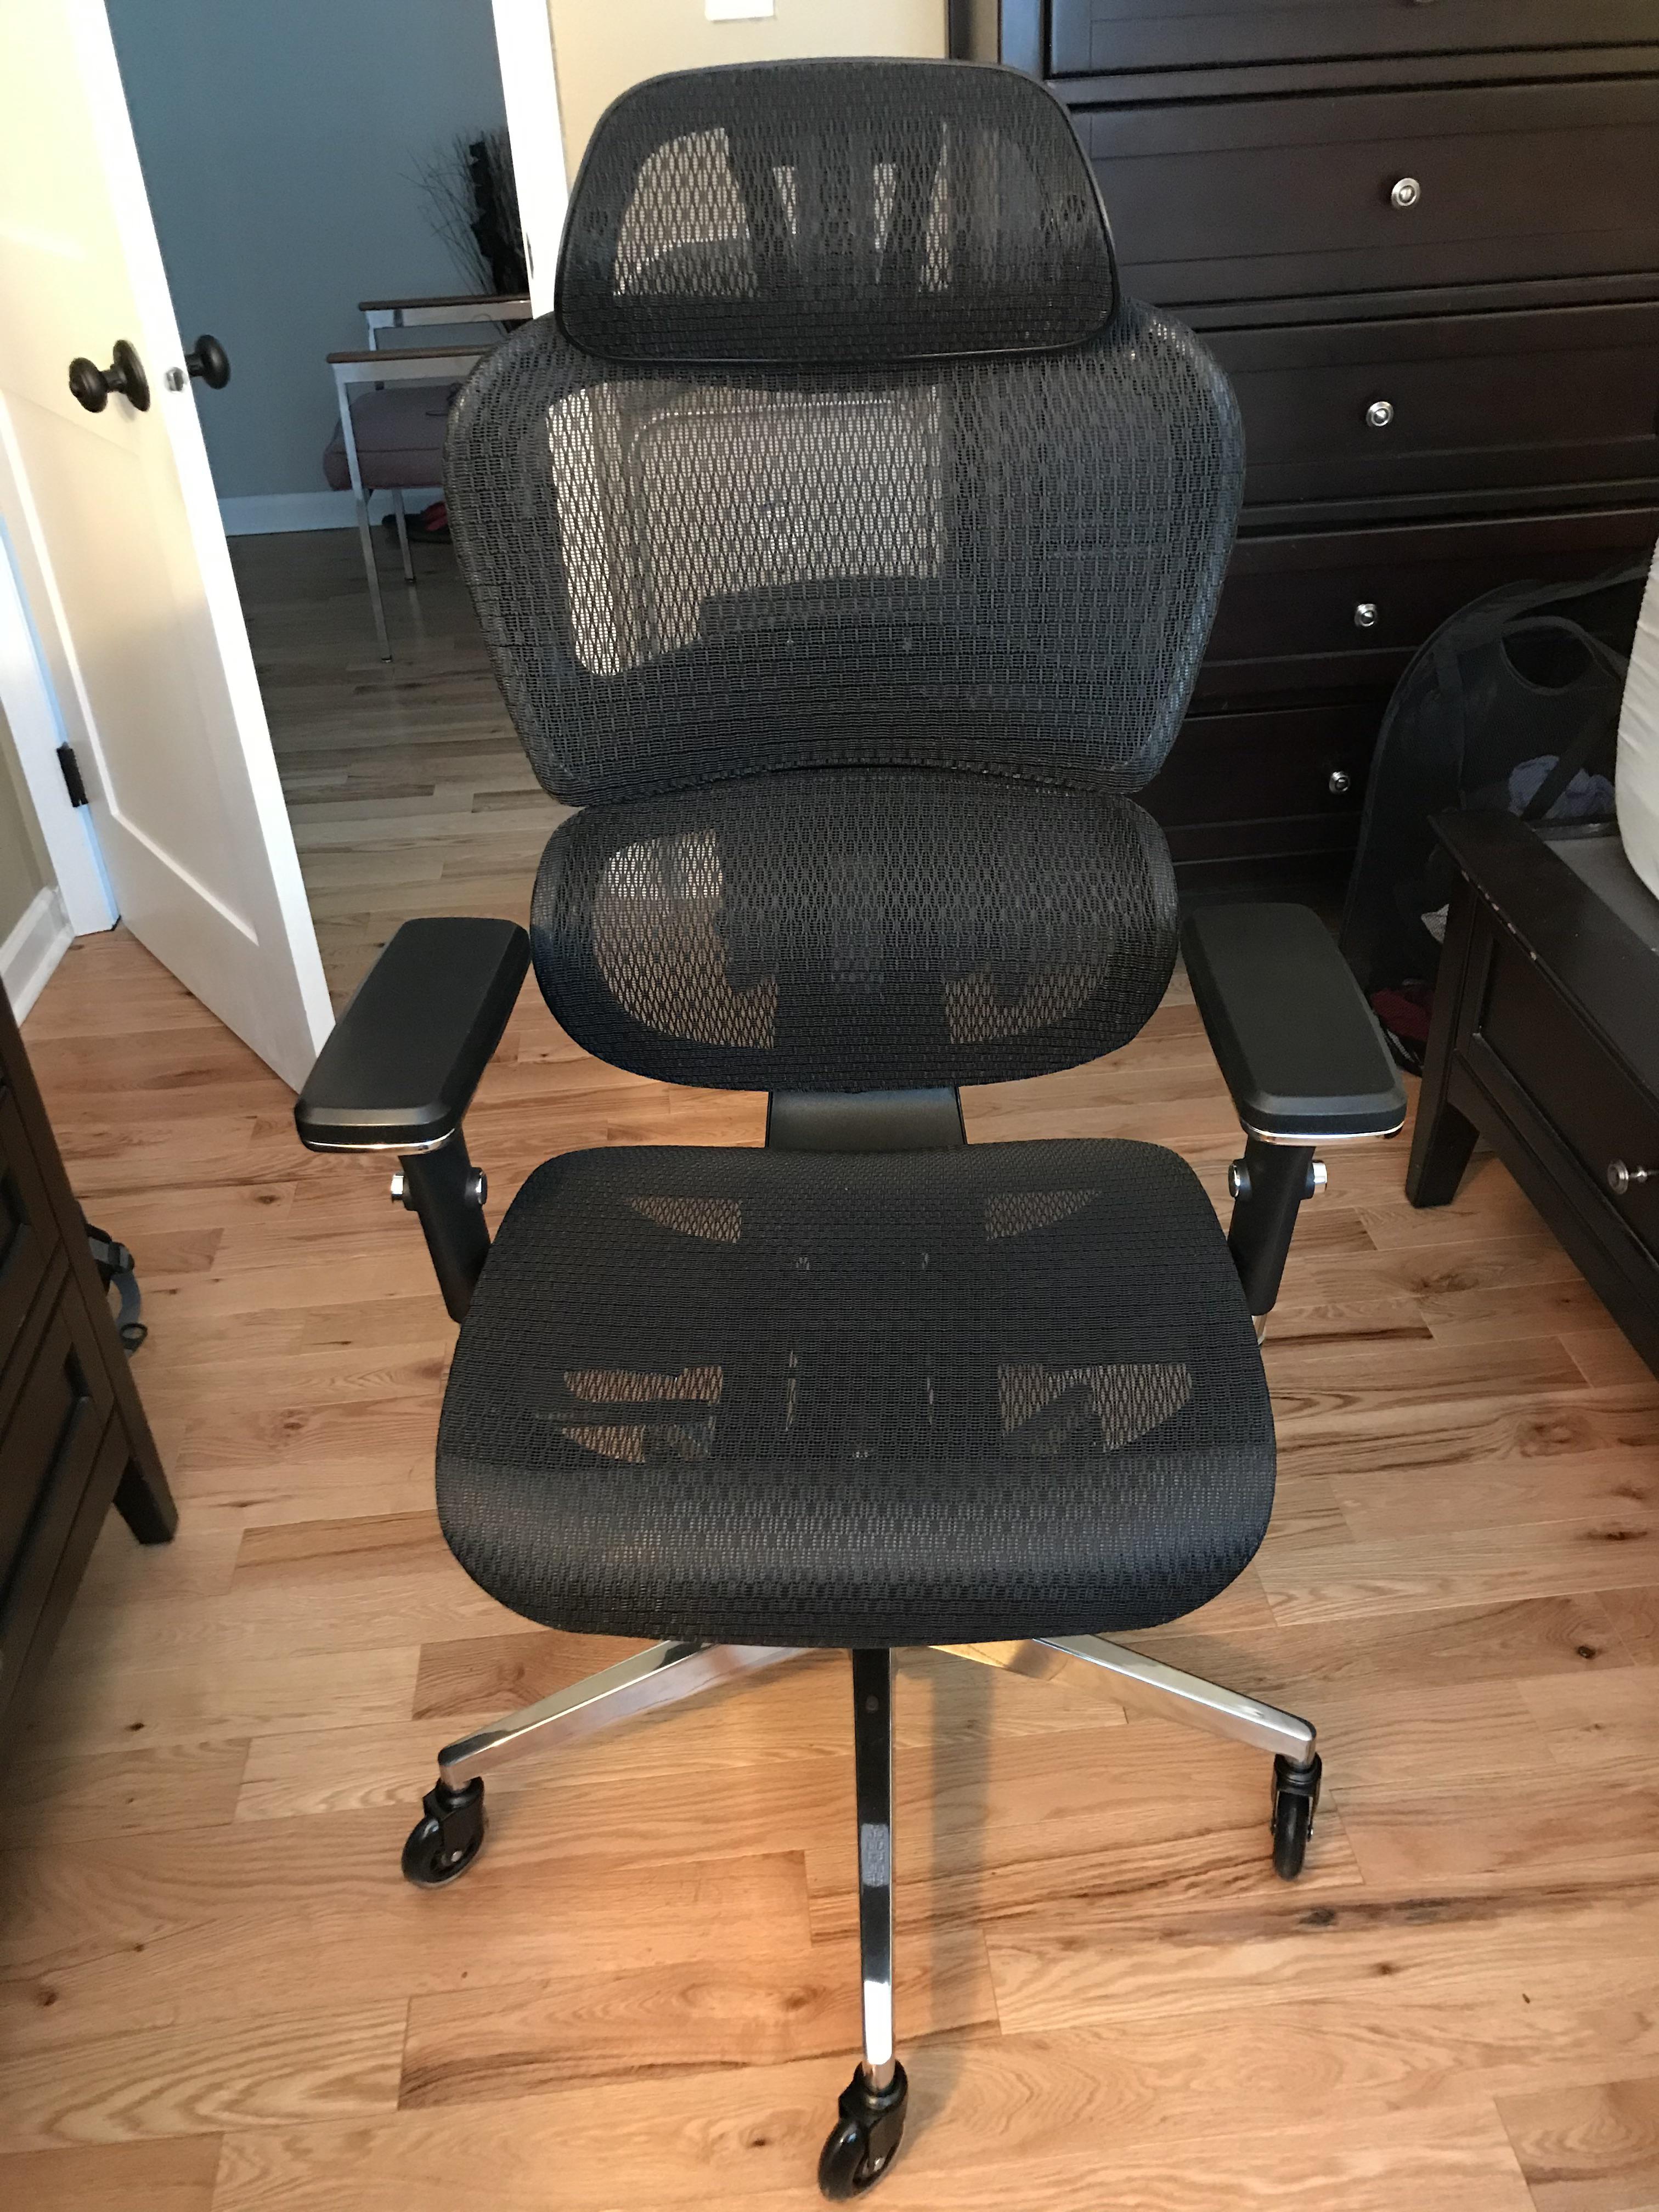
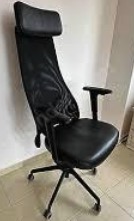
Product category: items_chair
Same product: no